Kurt Gidley

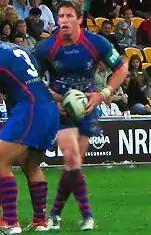
Gidley playing for the Knights in 2008

He was then selected in the 2008 State of Origin series shortly after a fractured cheekbone Gidley was the stand-out player at the club in the 2008 season as they finished ninth on the NRL ladder with 12 wins and 12 losses. Gidley led the scoring at the club with 150 points and also took the try-scoring award with nine tries. Regarded as one of the best utility players in the game, Gidley was also appointed captain of the Knights for the next season, replacing England-bound and club legend Danny Buderus. In August 2008, Gidley was named in the preliminary 46-man Kangaroos squad for the 2008 Rugby League World Cup, and in October 2008 he was selected in the final 24-man Australia squad. He was selected for Australia in the one-off test match against New Zealand on 8 May 2009.